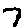
Label: 7